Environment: real
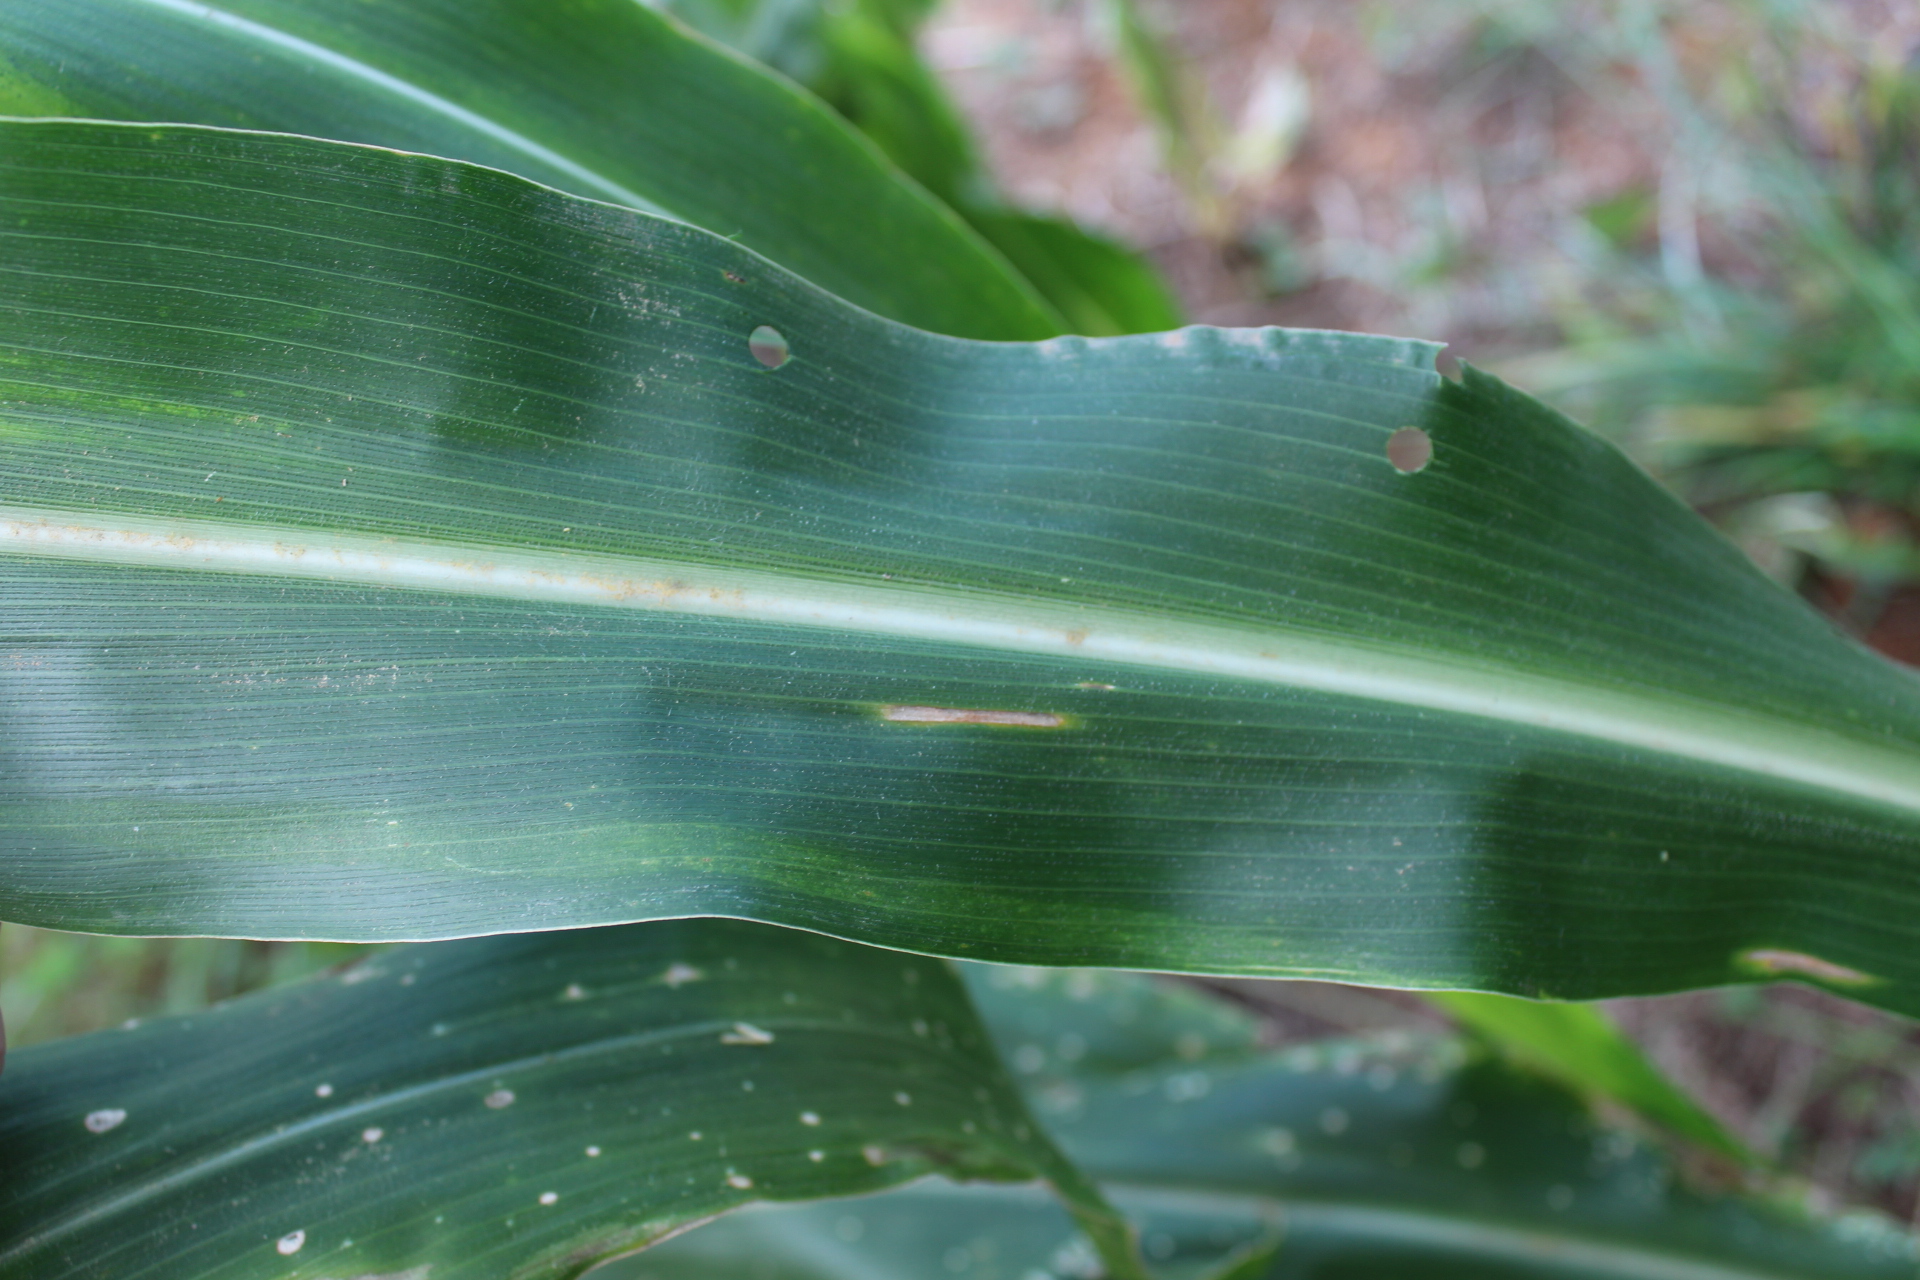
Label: gray_leaf_spot